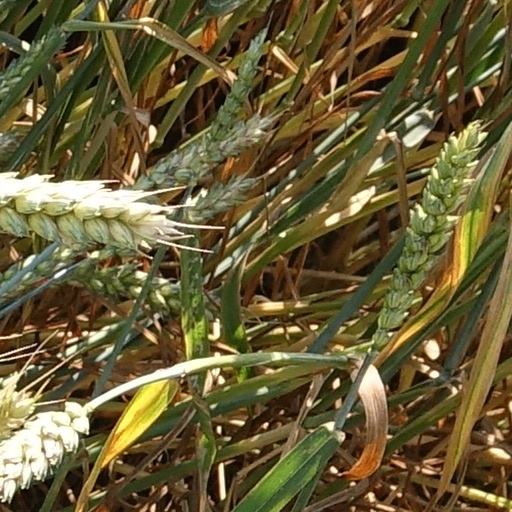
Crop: wheat